March Across the Belts

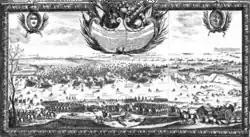
"Battle of Iversnæs". Chalcography (1658) by Erik Dahlbergh.

During the battle, Danish Major General von Ahlefeldt spotted Charles X Gustav and aimed his cannons towards him. Several cannonballs hit the ice in front of the king's horse, and a cannonball threw up debris that slightly damaged the king's left eye. Dahlbergh rode by his side and survived unscathed. Shortly afterwards, the king rode up to a small hill to monitor the Swedish cavalry attacks, and a few Danes surrounded him, but Dahlbergh quickly gathered support to drive them off.